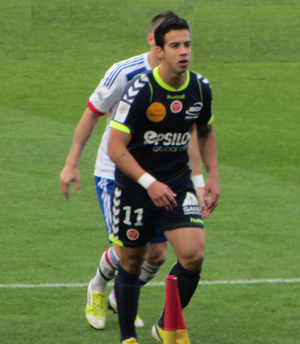
Diego Olympique Lyonnais-Stade de Reims
Diego Rigonato Rodrigues, né le 9 mars 1988, est un footballeur brésilien. Il joue au poste de milieu offensif à Deportivo Toluca, au Mexique.